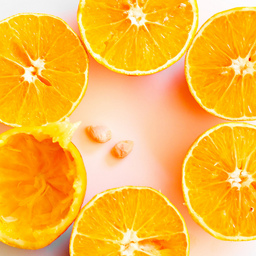
Label: Orange